Monsoon of South Asia

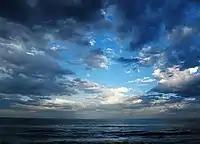
Southwest monsoon clouds over Tamil Nadu.

The Monsoon of South Asia is among several geographically distributed global monsoons. It affects the Indian subcontinent, where it is one of the oldest and most anticipated weather phenomena and an economically important pattern every year from June through September, but it is only partly understood and notoriously difficult to predict. Several theories have been proposed to explain the origin, process, strength, variability, distribution, and general vagaries of the monsoon, but understanding and predictability are still evolving.